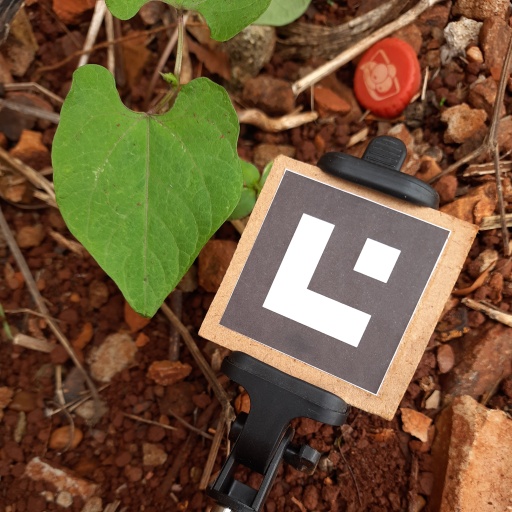
Observations: flat surface, no eating holes, with soild dust, under shade